UEFA Celebration Match

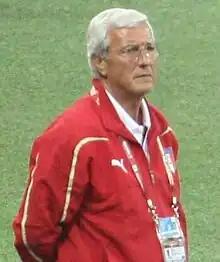
UEFA selected the Italy national team coach Marcello Lippi to be the manager of the Europe XI.

The first player to be added to the Europe XI squad was former Manchester United midfielder David Beckham, then of Real Madrid. After being invited in December 2006, he confirmed his attendance in February 2007. He was followed soon after by Liverpool players Steven Gerrard and Jamie Carragher. The next additions were Lyon trio Grégory Coupet, Eric Abidal and Juninho Pernambucano, and then the Barcelona quartet of Carles Puyol, Lilian Thuram, Gianluca Zambrotta and Ronaldinho. In addition to allowing his players to play in the match, Barcelona manager Frank Rijkaard joined Marcello Lippi on the Europe XI coaching staff.